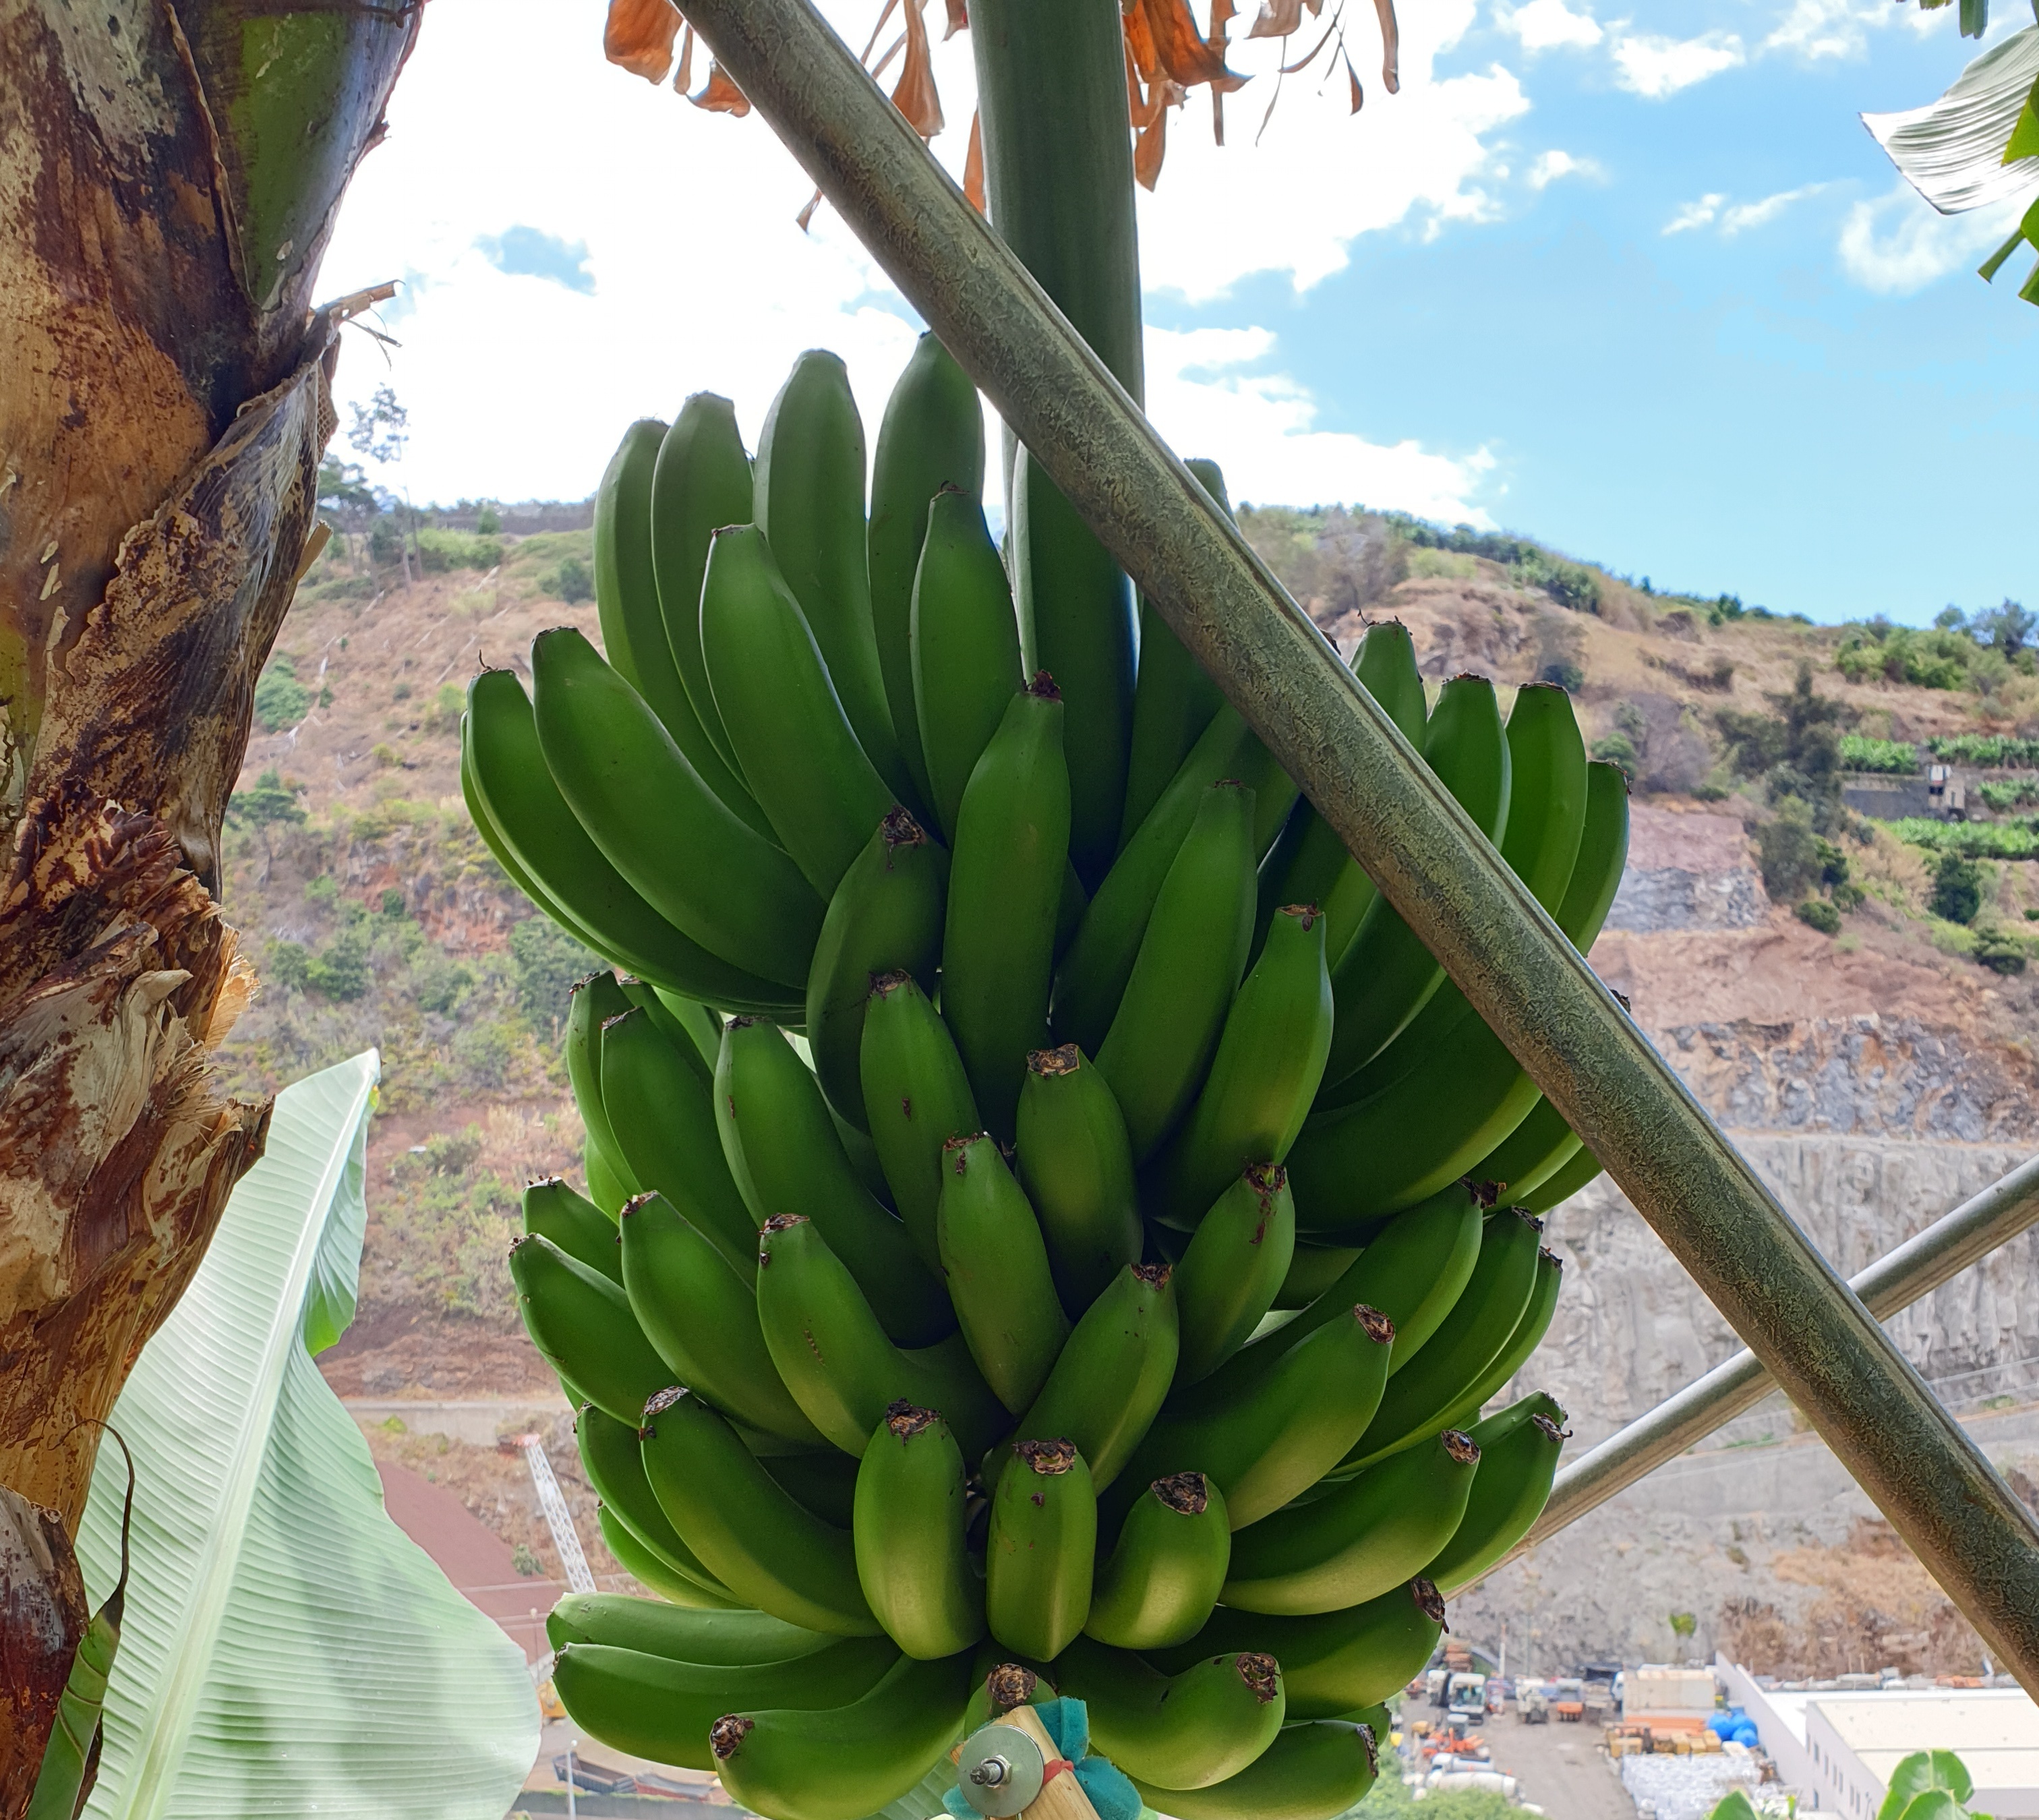
Label: Cut